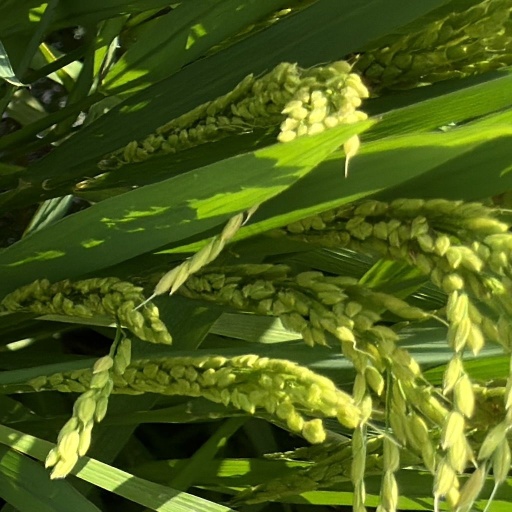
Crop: rice